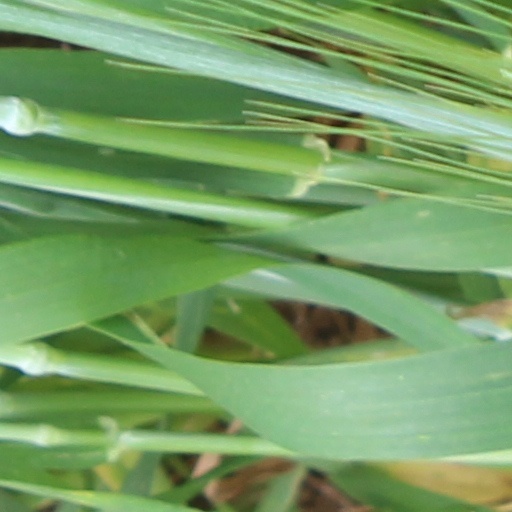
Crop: wheat